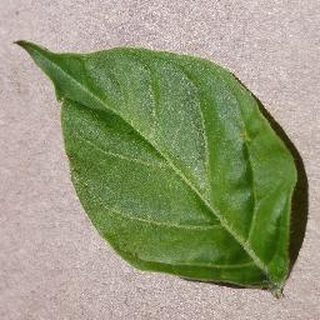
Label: healthy_bell_pepper